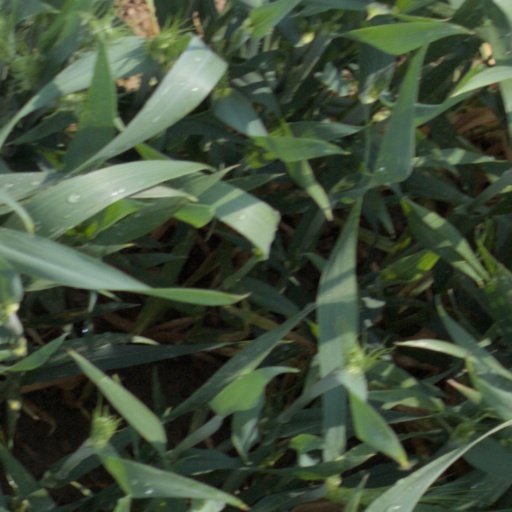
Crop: wheat